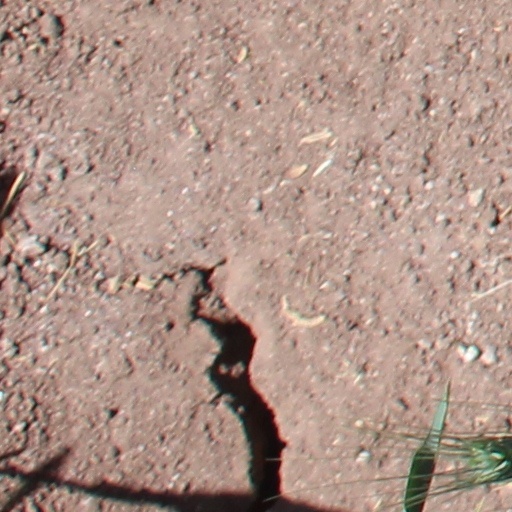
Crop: wheat